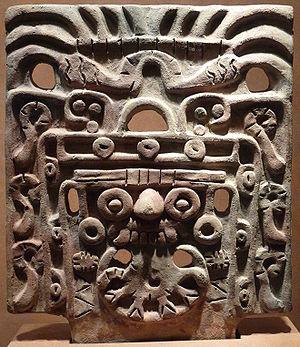
Masque de Tlaloc, dieu nahua de la pluie (Musée national d'anthropologie et d'histoire, Mexico - Salle Teotihuacán).
Le Musée national d'anthropologie de Mexico est un musée situé dans le bois de Chapultepec, à Mexico, et consacré à l'archéologie et l'histoire des civilisations préhispaniques du Mexique, principalement de Mésoamérique, et à l'ethnographie des actuels peuples indigènes du pays. Depuis son inauguration en 1964, il est considéré comme un des plus importants musées mexicains et, avec plus de 2 millions de visiteurs en 2013, il a été également le plus visité. En surface d'exposition, il est également l'un des plus grands musées du continent américain.
Le dieu de la pluie est une divinité dont le culte était très répandu en Mésoamérique.
Les Aztèques, ou Mexicas, étaient un peuple amérindien du groupe nahua, c'est-à-dire de langue nahuatl.